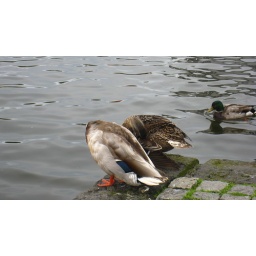
Headless mallard ducks by the lake in central Reykjavik.